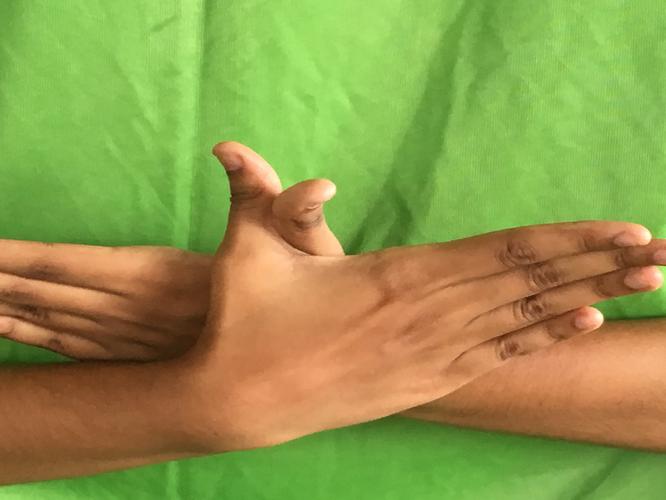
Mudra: Garuda
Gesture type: double_hand